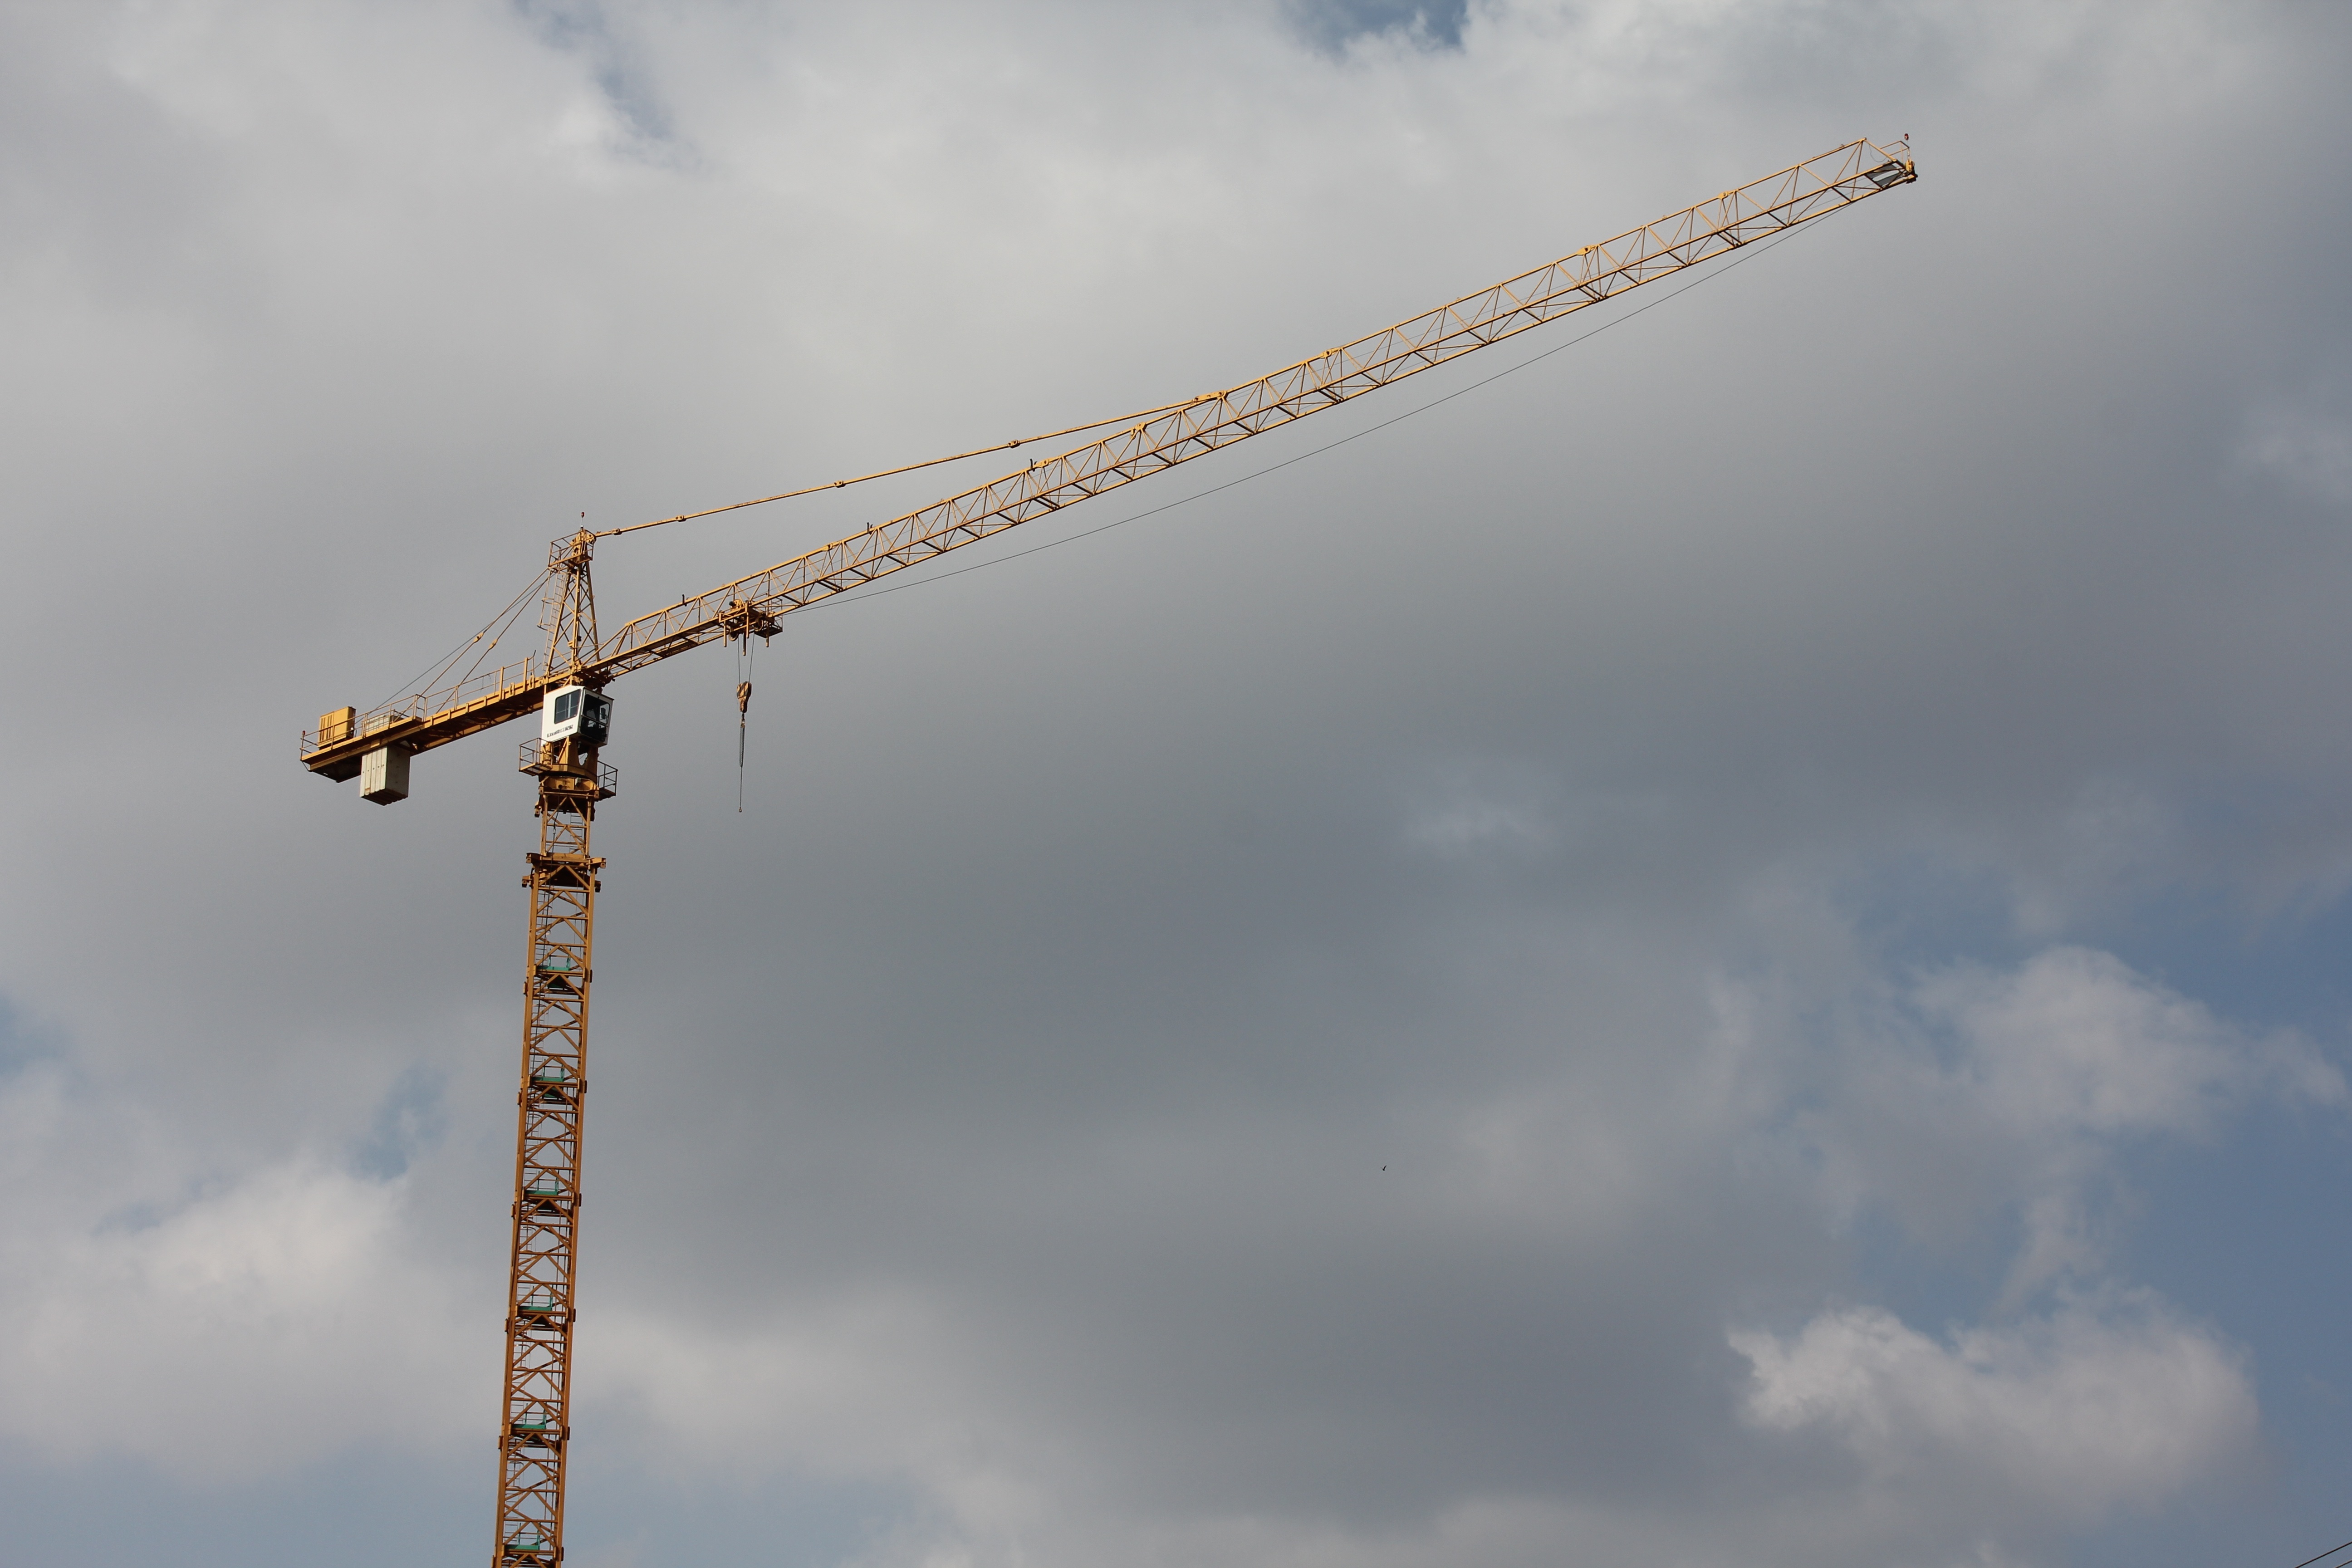
cloud, structure, sky, construction, vehicle, tower, mast, machinery, electricity, clouds, crane, lifting, construction equipment, atmosphere of earth, overhead power line